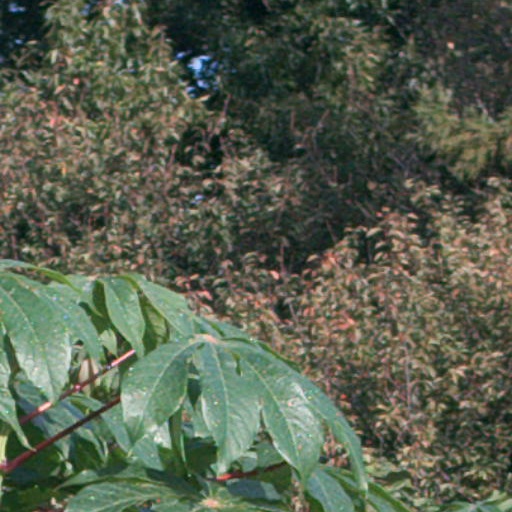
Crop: cassava